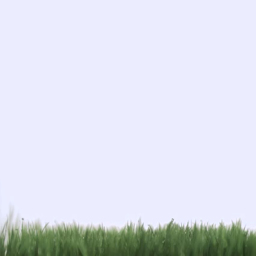
green apple falling in super slow motion on the lawn against a white background